Ali İhsan Sâbis

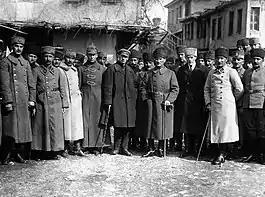
Mustafa Kemal's visit to Çay in the morning of 31 March 1922 during the Turkish War of Independence. Ali İhsan Pasha can be seen on the far right.

In February 1916, he was assigned as the commander of the Ottoman VIII Corps, which had a considerable role in the successful Siege of Kut. In 1918, his army was defeated by the British forces and he surrendered the remains of the 6th Army in October 1918 at the Battle of Sharqat, allowing the British to occupy Mosul in early November.